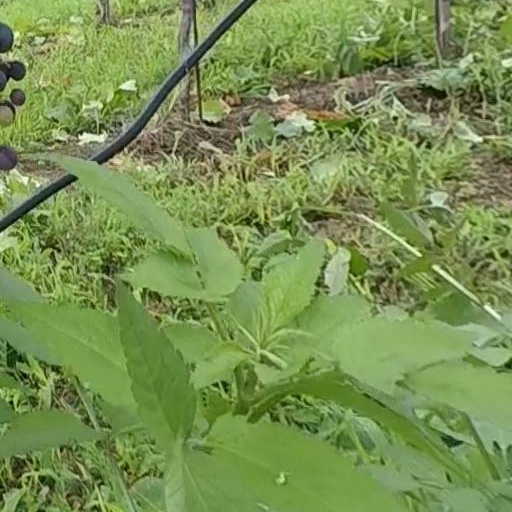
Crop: grape